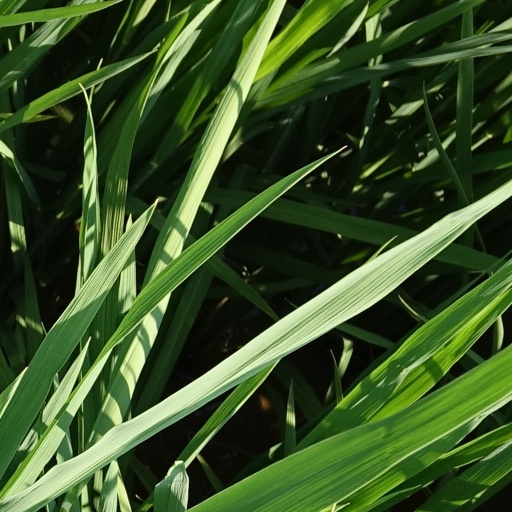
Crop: rice